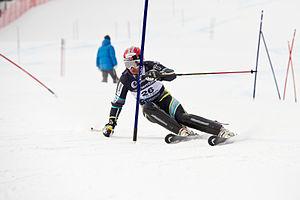
Truls Ole Karlsen, né le 25 avril 1975 à Oslo, est un skieur alpin norvégien.